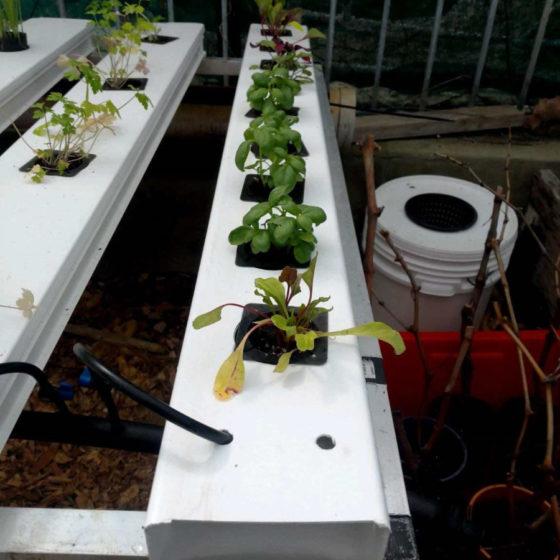
Hii ni kilimo kisayansi cha haidroponiki. Kuna mfereji mmoja kubwa na mbili zimeunganishwa naye na zimeelekeza mwelekeo tofauti. Zile ndogo zipo na valvu ya lango ya samawati. Sanduku mrefu nyeupe zimetobelewa na kupandwa mimea mbalimbali. Ndoo lipo kando.